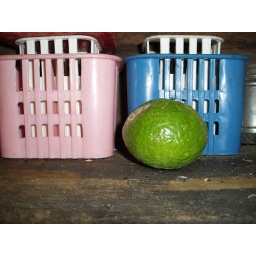
guava on a shelf in front of colorful utensil holders.